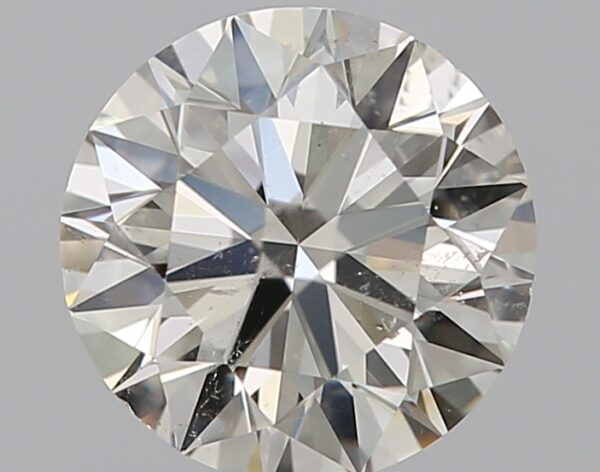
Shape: round
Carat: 0.7
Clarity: SI2
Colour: K
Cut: EX
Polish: EX
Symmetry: EX
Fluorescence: F
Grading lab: GIA
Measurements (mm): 5.64 x 5.68 x 3.5